1915: A Novel of Gallipoli

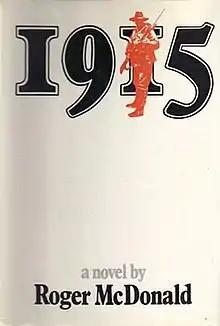
First edition

1915: A Novel of Gallipoli is the debut novel by Roger McDonald, published in 1979.